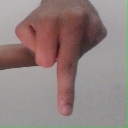
अक्षर: प